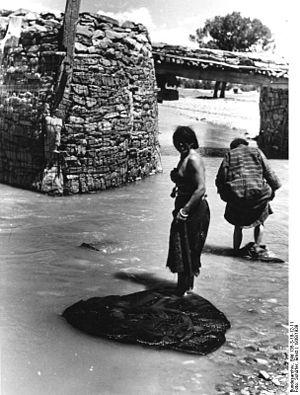
La sinisation du Tibet est, selon les milieux exilés tibétains et des observateurs occidentaux, la transformation de la société tibétaine de la région autonome du Tibet, du Kham et de l'Amdo sur la base de normes chinoises, au moyen de l'assimilation culturelle, la migration, et la politique de réforme et d'adoption de l'économie de marché. C'est un processus marqué principalement par la venue en masse de population de l'ethnie Han au Tibet et par une politique active du gouvernement central de la république populaire de Chine visant à intégrer le Tibet dans la République chinoise et à maîtriser les ambitions d'indépendance de certains Tibétains.